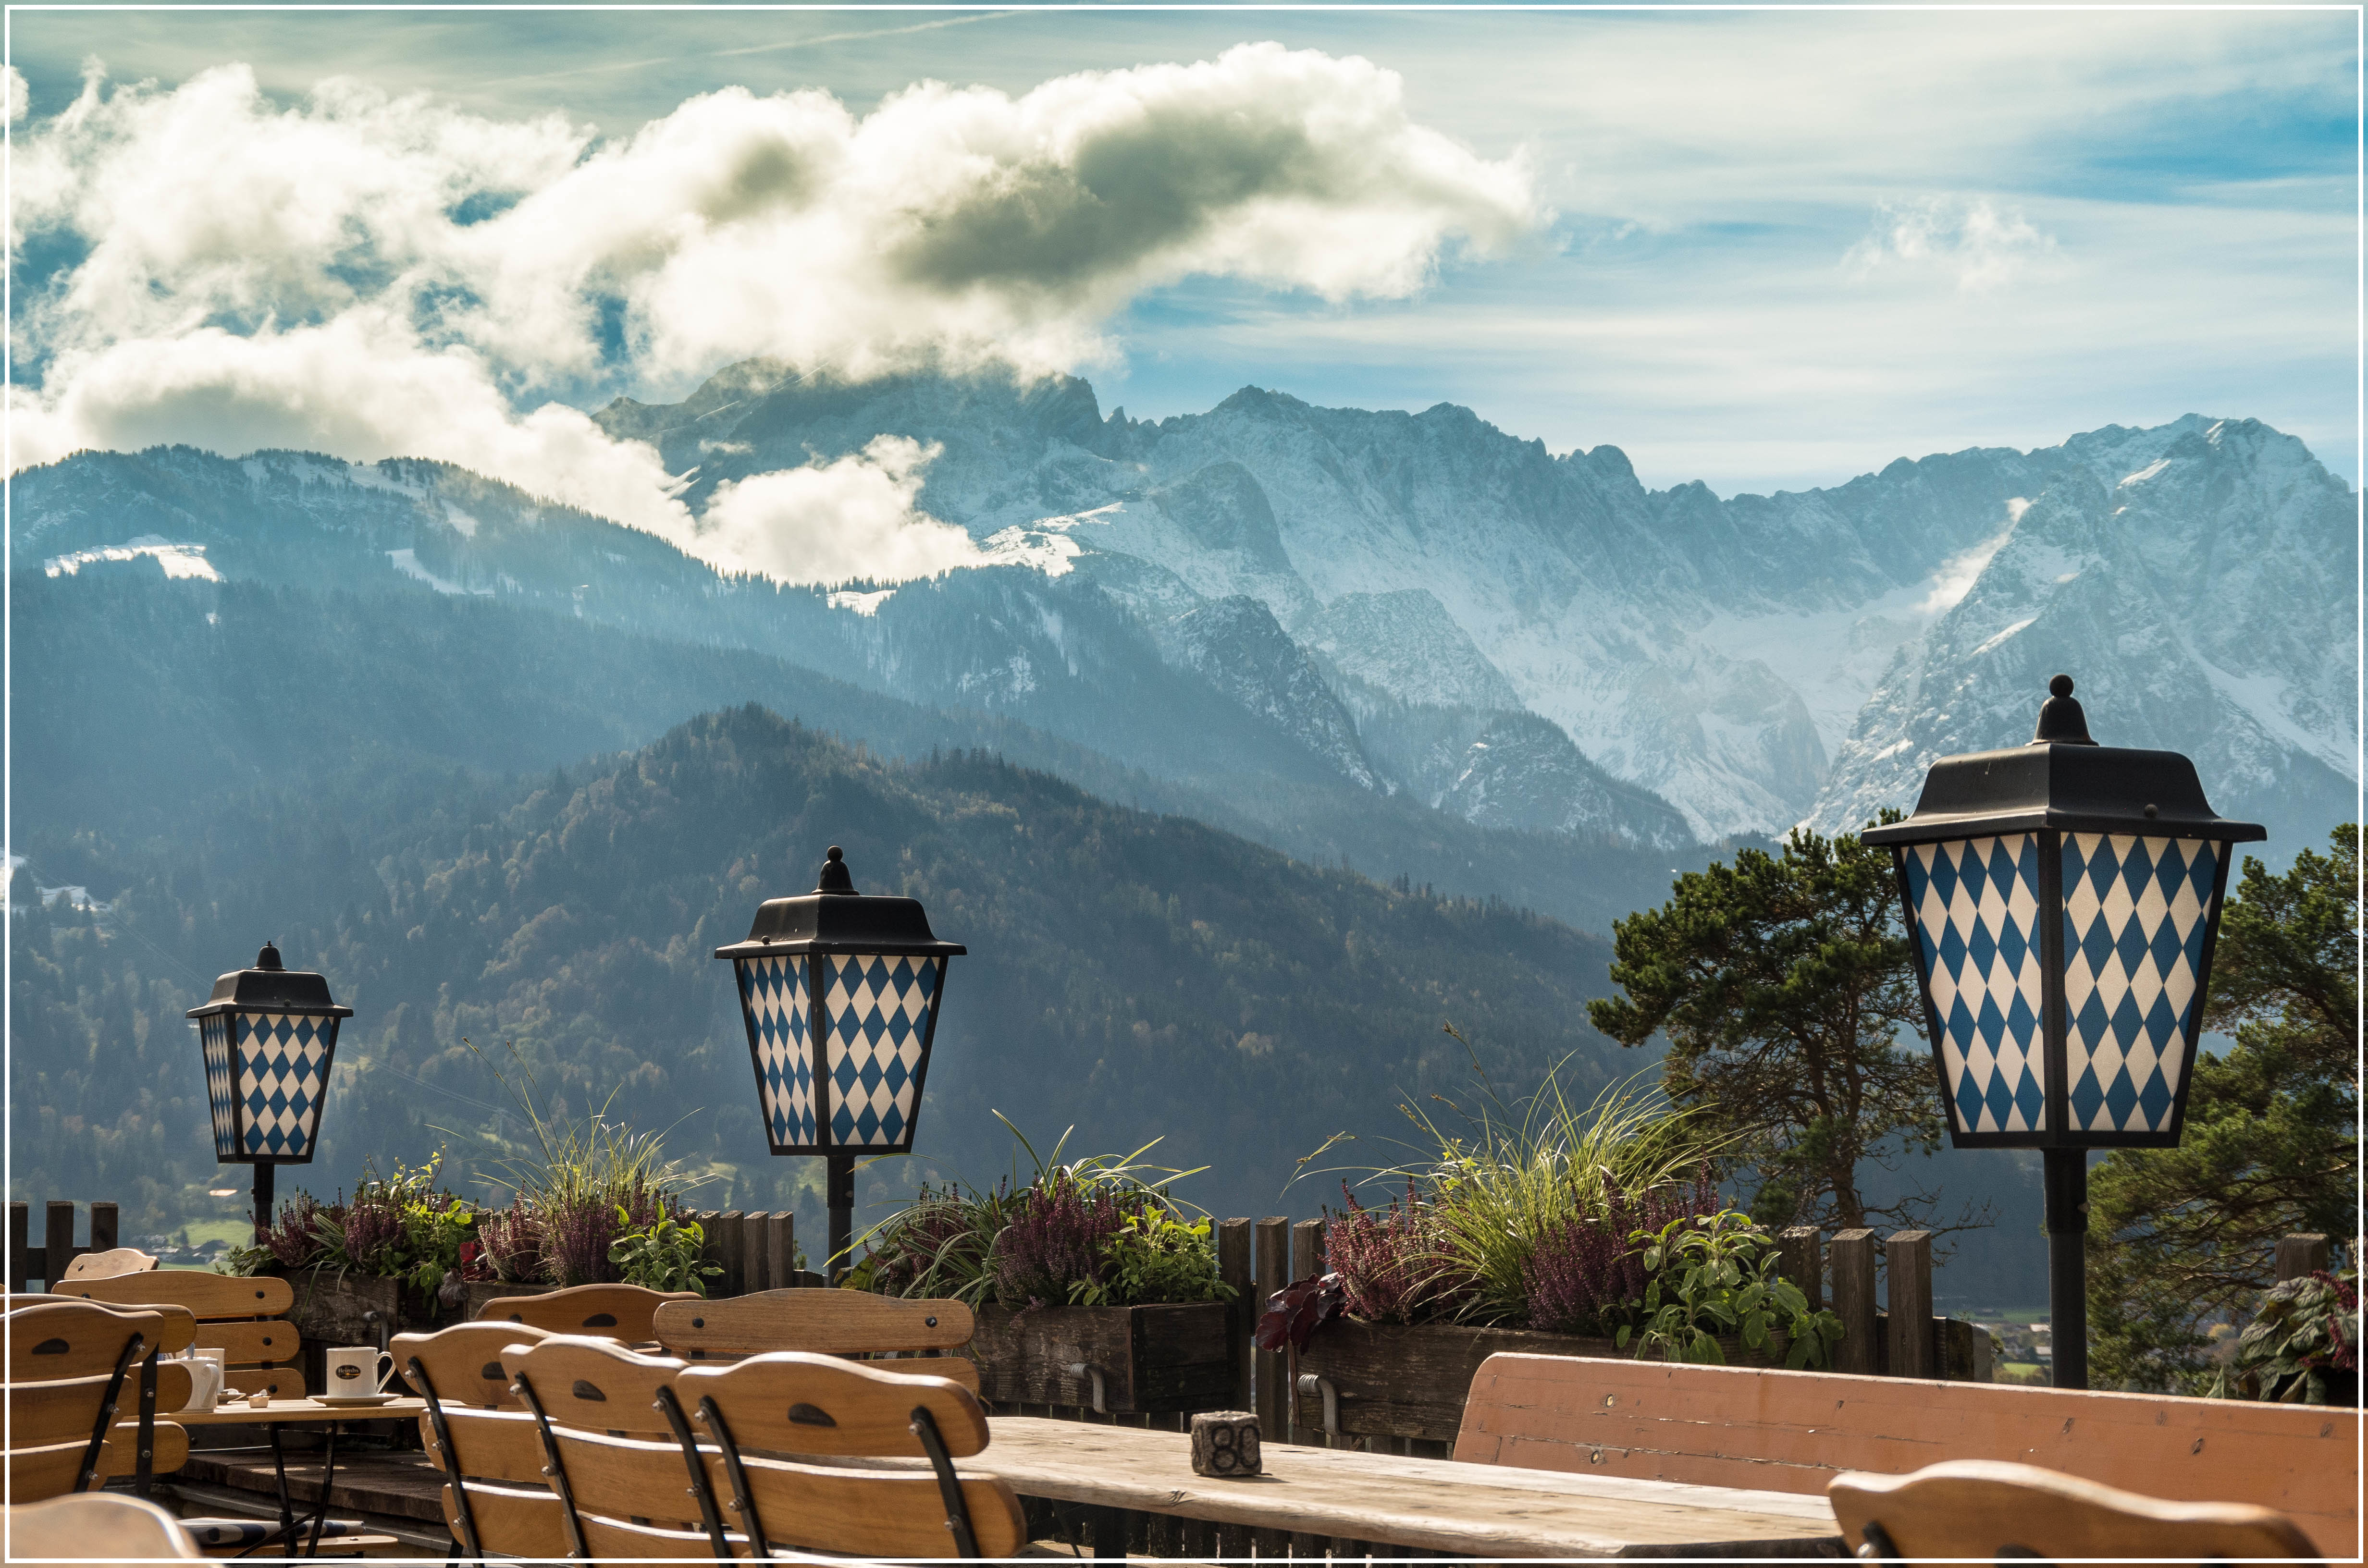
landscape, mountain, cloud, sky, morning, view, mountain range, cityscape, vacation, panoramic, landmark, tourism, mountains, alps, outlook, beautiful, bavaria, mountainous landforms